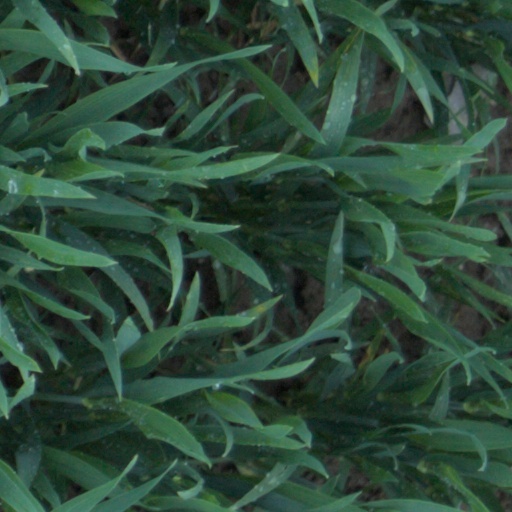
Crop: wheat